Samurai Reincarnation

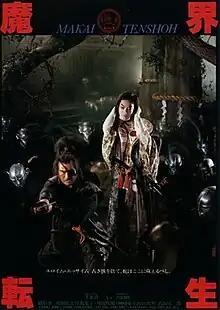
Theatrical poster

is a 1981 Japanese dark fantasy film written and directed by Kinji Fukasaku and starring Sonny Chiba, Kenji Sawada, and Hiroyuki Sanada. It is based on the novel of the same name by Futaro Yamada.